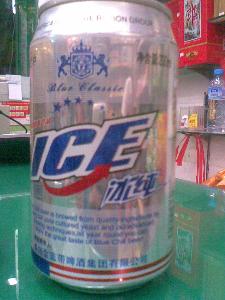
Label: metal